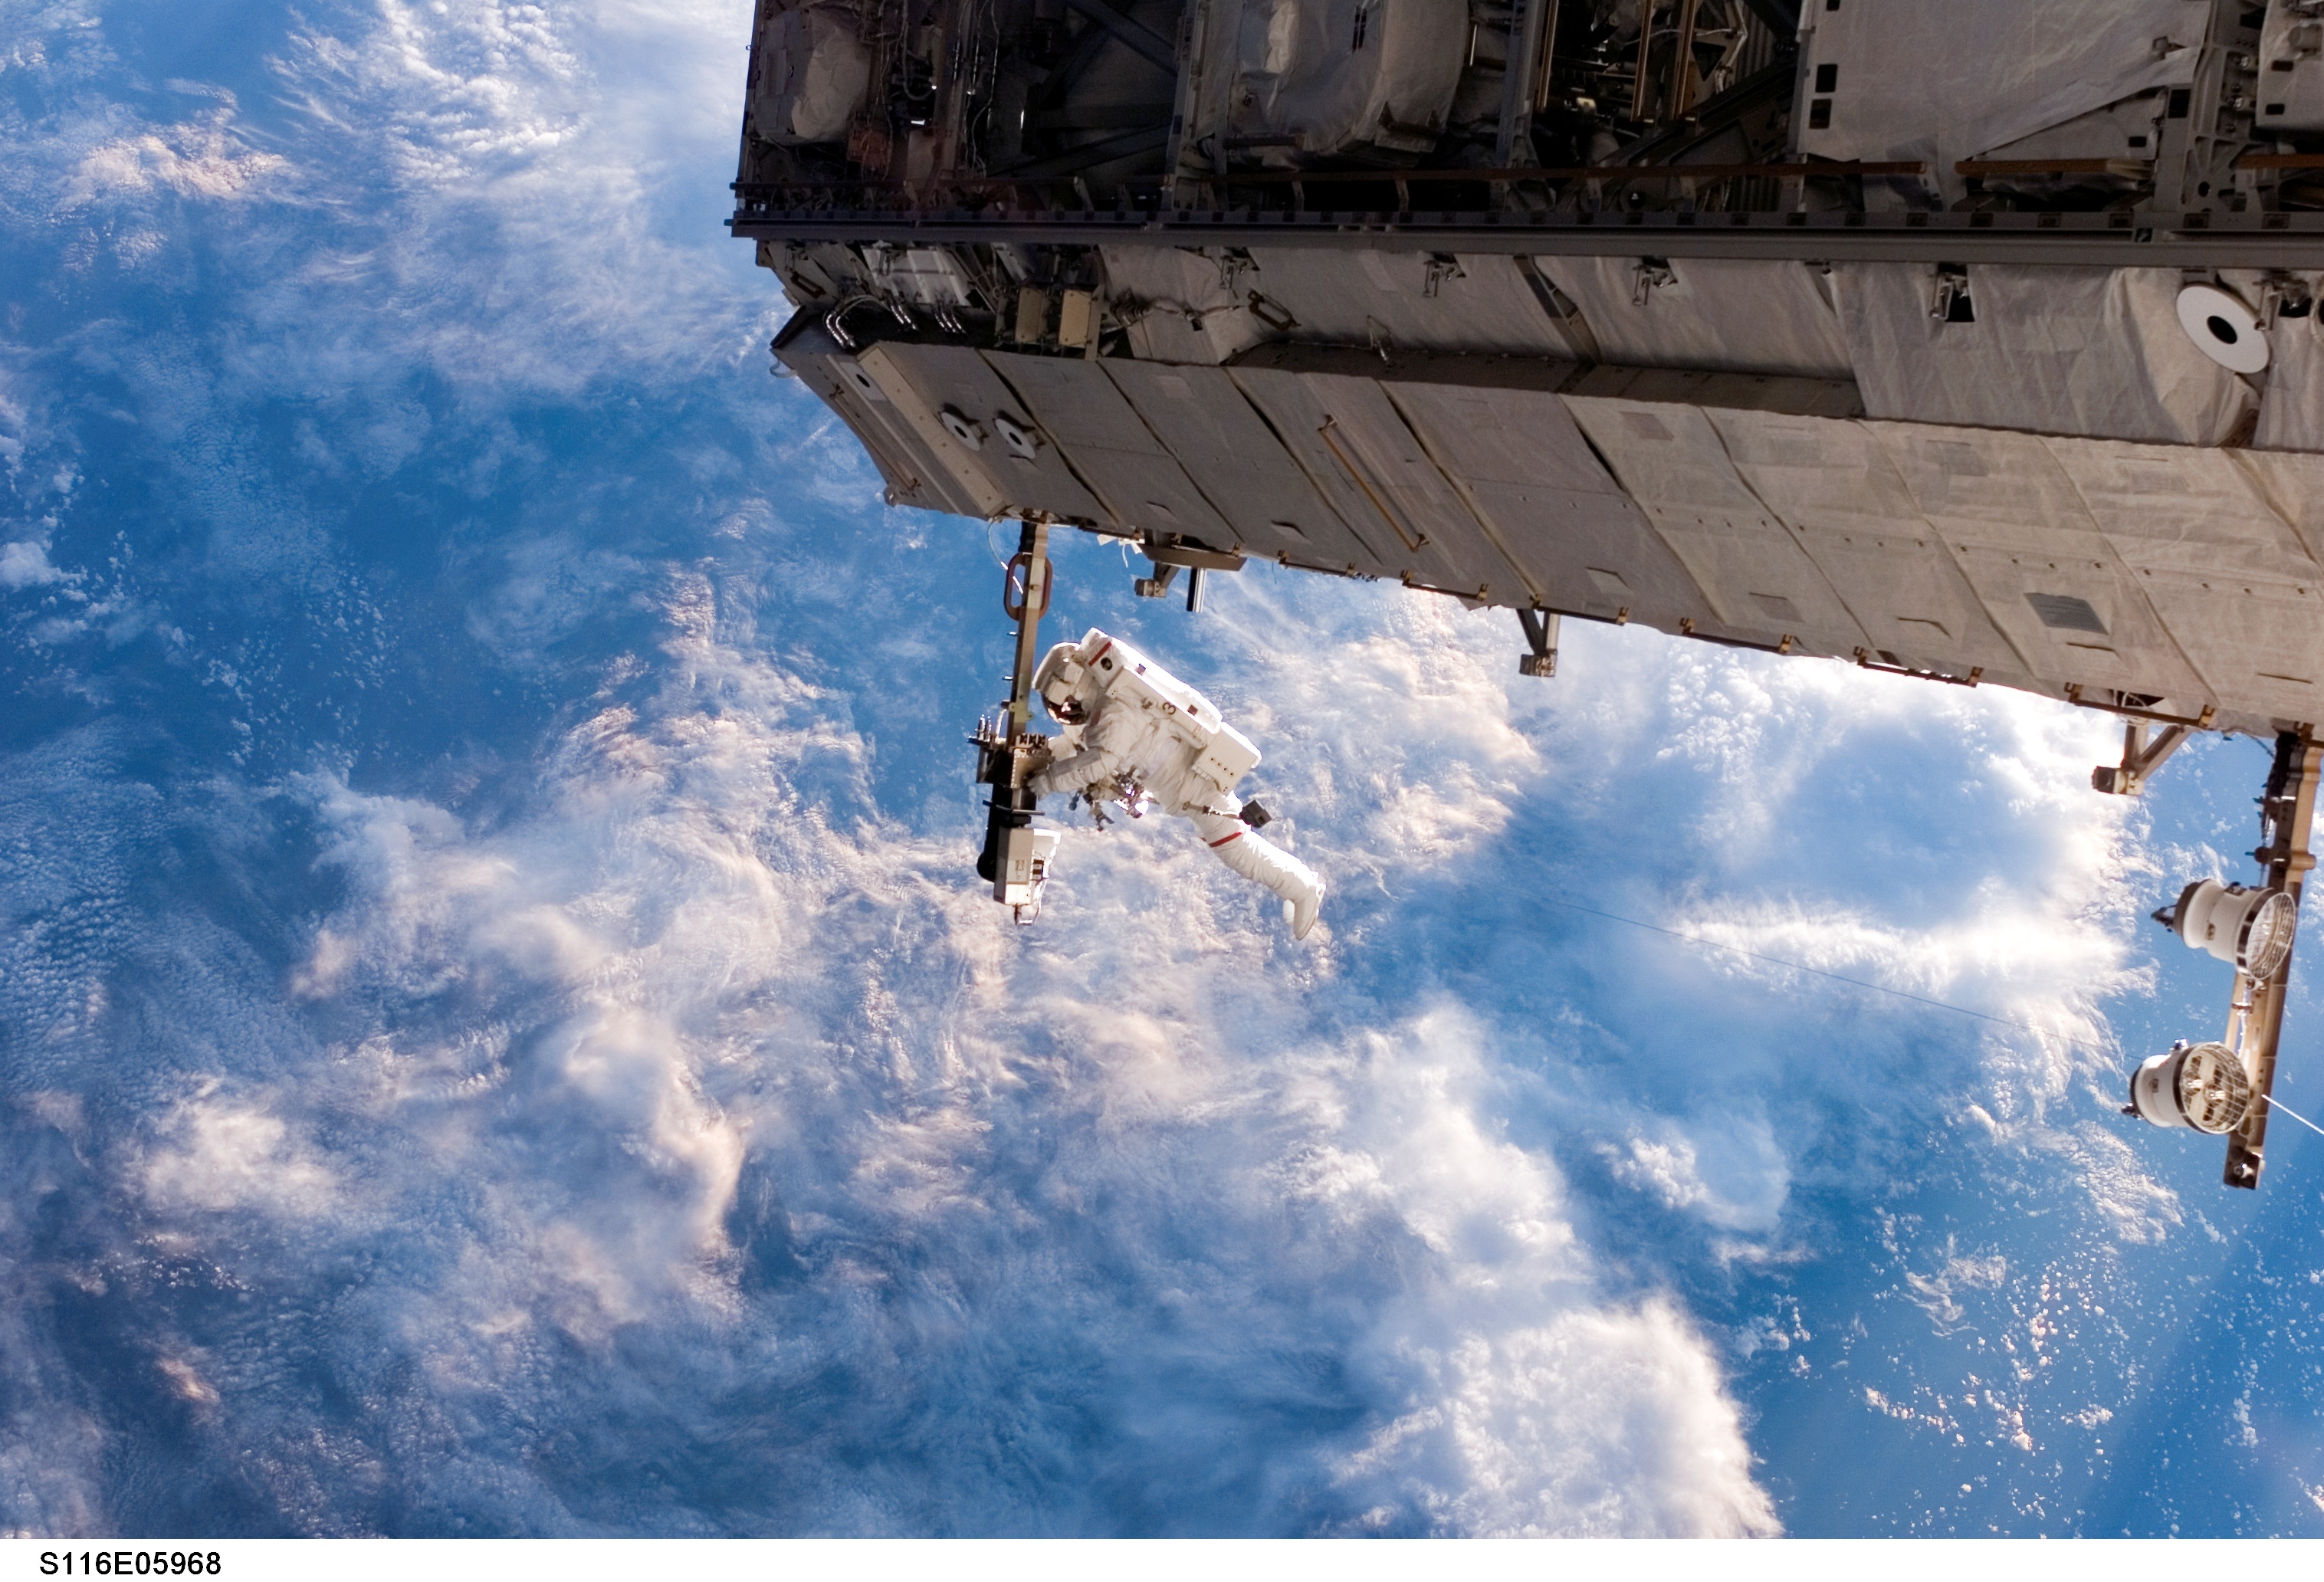
wing, building, airplane, aircraft, walk, construction, repair, vehicle, aviation, flight, space, helicopter, astronaut, clouds, earth, screenshot, fabrication, iss, international space station, air force, space station, atmosphere of earth, space walk